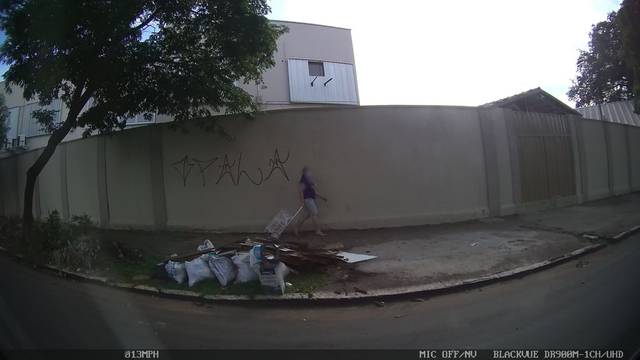
Region: Brazil
Coordinates: -16.67, -49.253